Maxim Berezovsky

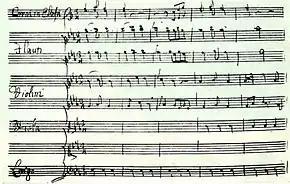
A fragment of Berezovky's manuscript from the score of his opera "Demofonte" (1773)

In 1769, Berezovsky, by then in his late twenties, made a return trip to Italy. He travelled first to Vienna, as a courier to the ambassador Dmytro Golitsyn, as stated in a border crossing document dated 26 May. From there he went to Bologna. There he studied with the composer Giovanni Battista Martini at the Accademia Filarmonica di Bologna. He stayed in Italy until 1773.